Armée des Émigrés

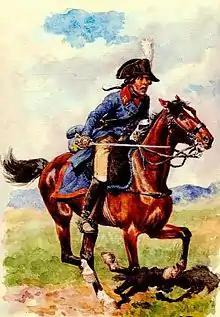
Cavalier noble

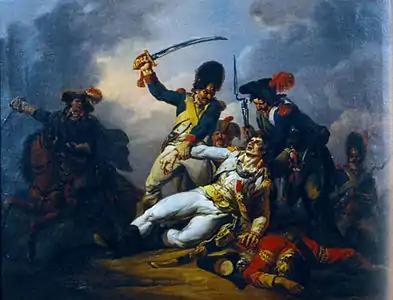
The capture of François de Charette, 1796

Raised in Germany in 1792, at Trier, and commanded by marshals de Broglie and de Castries, under the aegis of Louis XVI's brothers, the comte de Provence and duc d'Artois. 10,000 strong, it returned to France beside the army of Brunswick and was dismissed on 24 November 1792, two months after the French victory at Valmy.